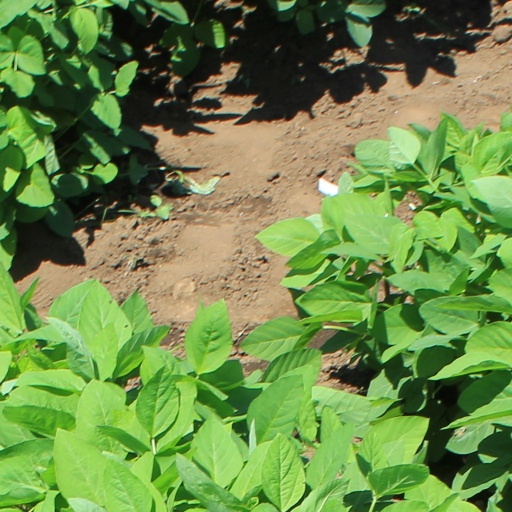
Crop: soybean